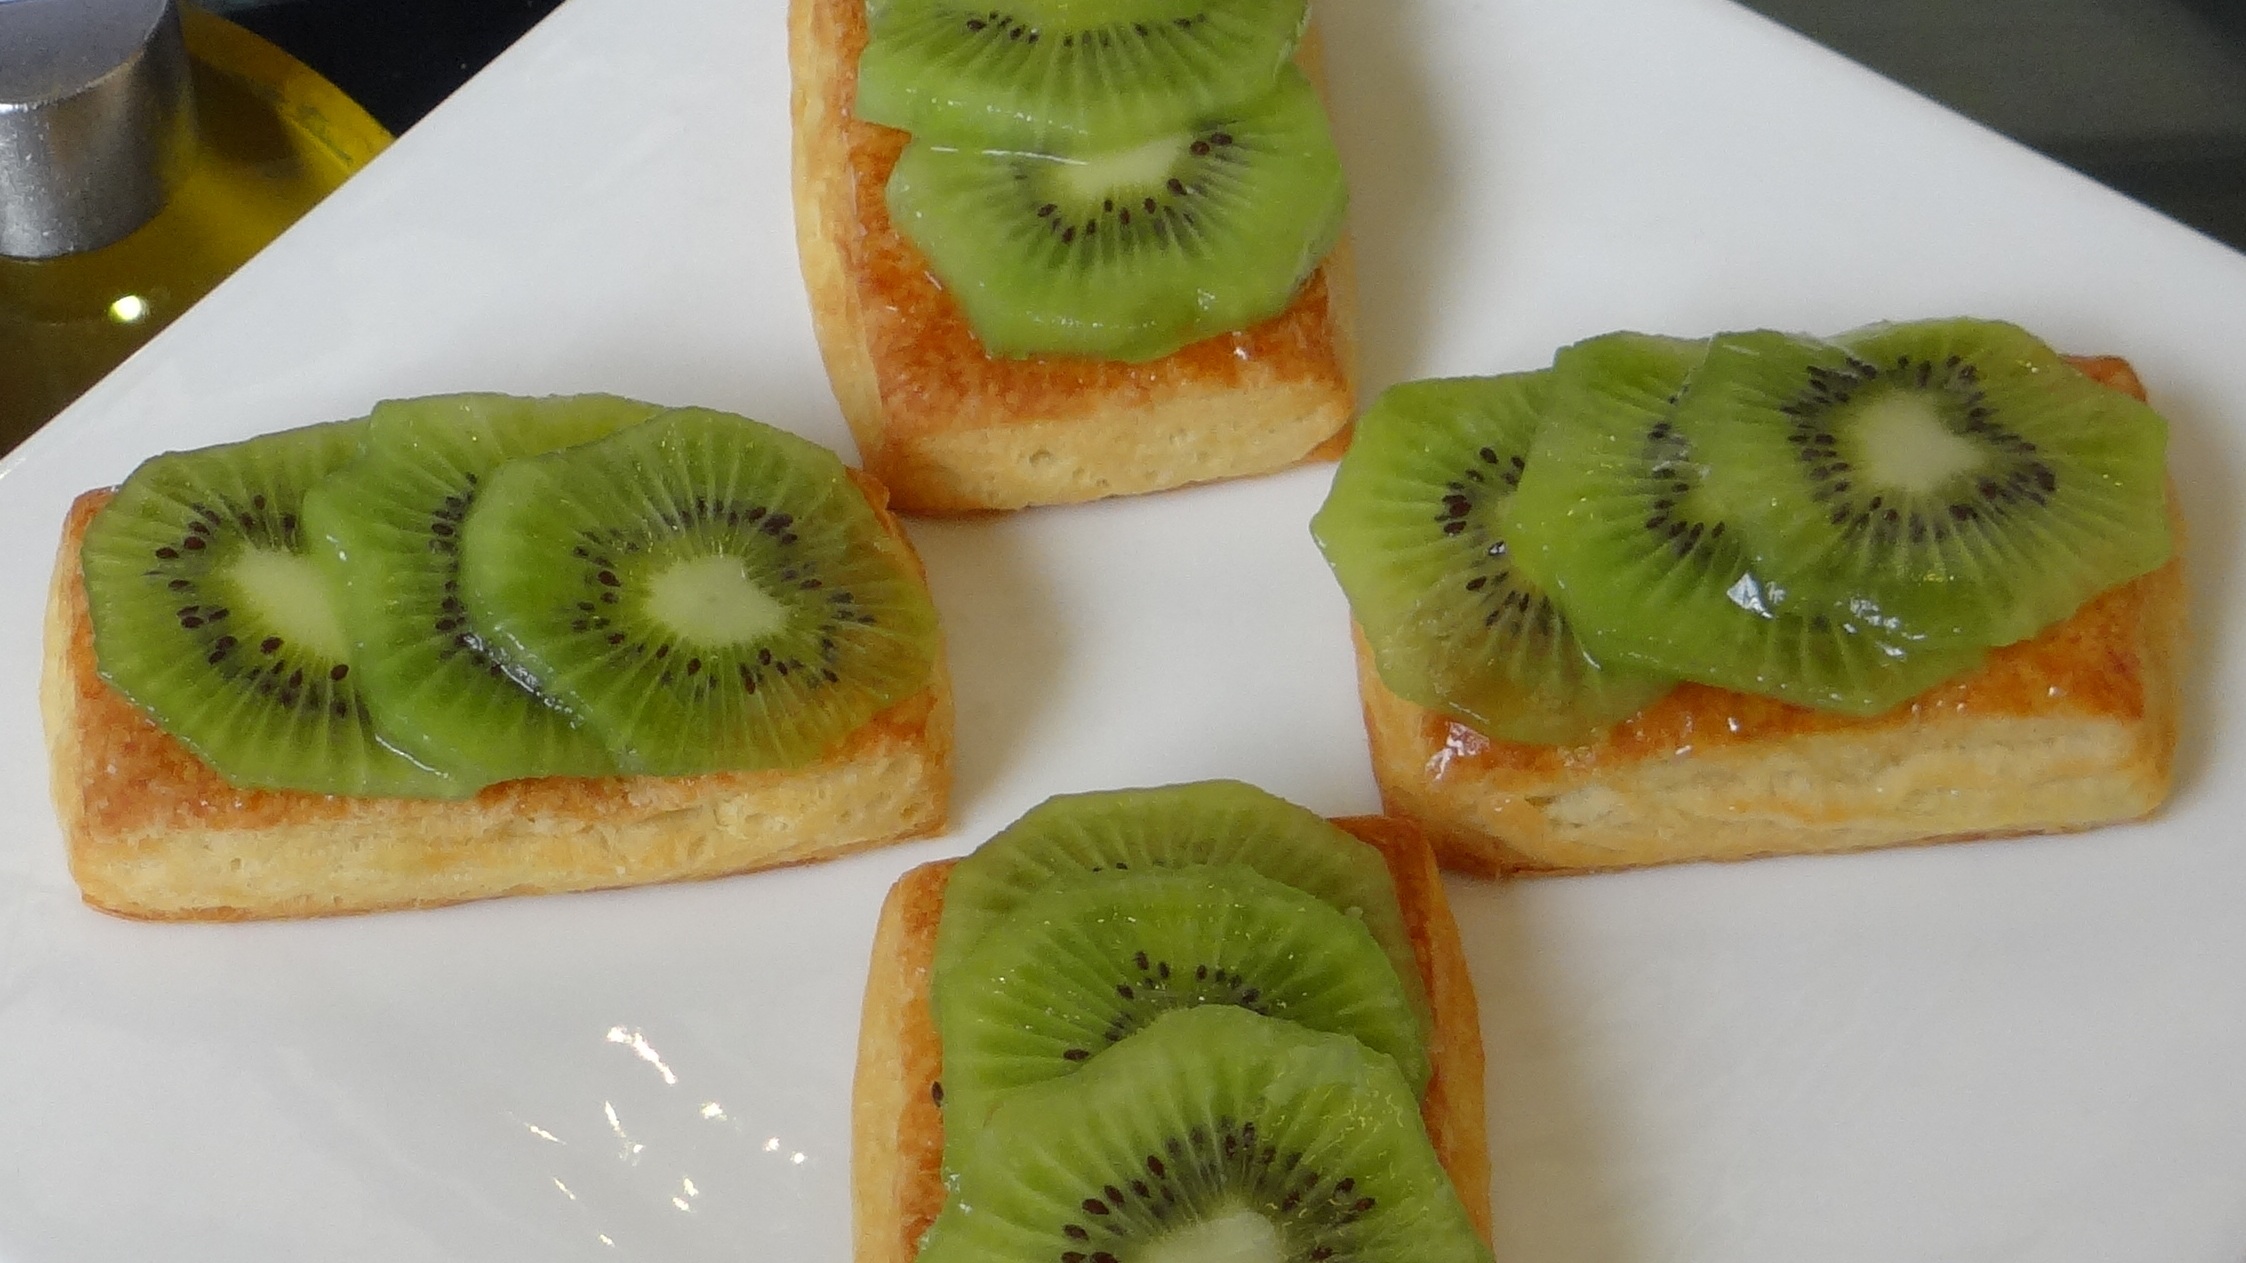
plant, fruit, sweet, dish, meal, food, produce, fresh, breakfast, dessert, lunch, cuisine, delicious, pastry, canape, baked goods, danish pastry fruit